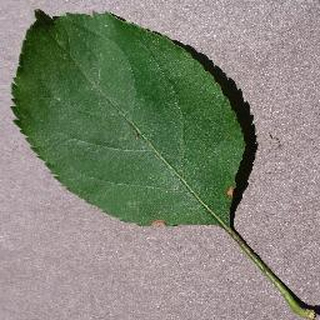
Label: apple_black_rot